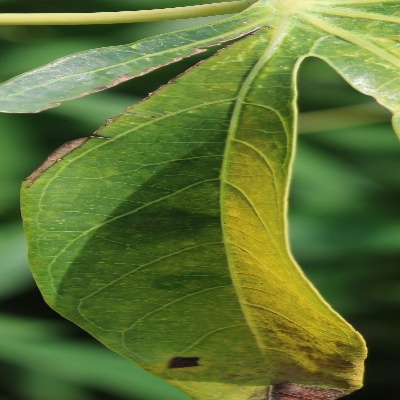
Crop: Cassava
Condition: bacterial blight